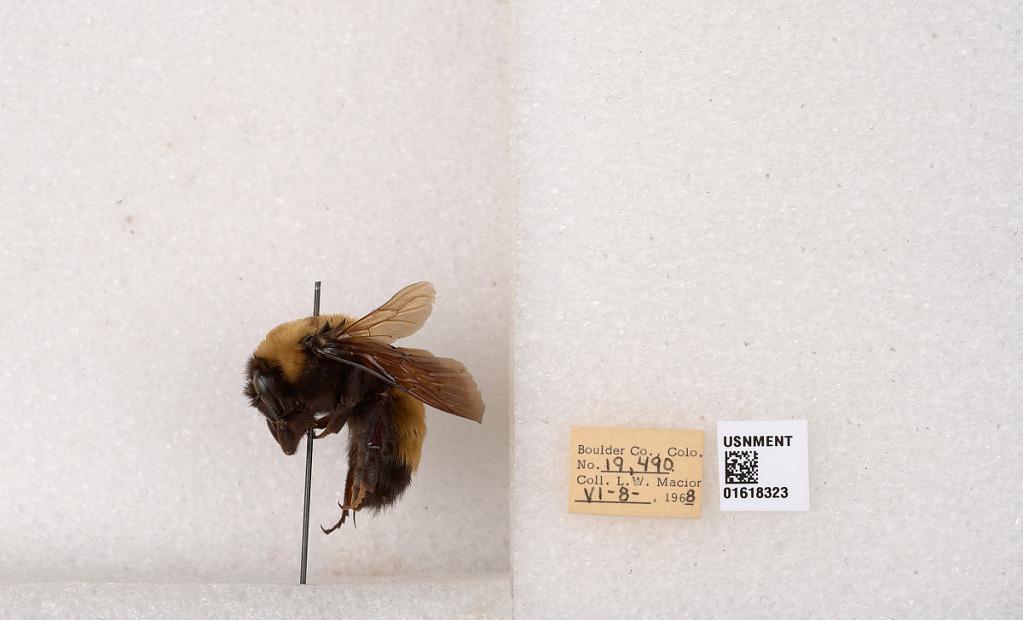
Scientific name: Bombus (Bombus) nevadensis Cresson
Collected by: L. Macior
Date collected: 1968-6-8
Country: United States
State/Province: Colorado
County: Boulder
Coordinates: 40.0925, -105.358